Bethlehem Township, New Jersey

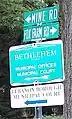
Sign indicating municipal buildings of Bethlehem Township

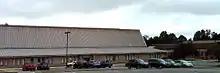

Bethlehem Township is governed under the Township form of New Jersey municipal government, one of 141 municipalities (of the 564) statewide that use this form, the second-most commonly used form of government in the state. The Township Committee is comprised of five members, who are elected directly by the voters at-large in partisan elections to serve three-year terms of office on a staggered basis, with either one or two seats coming up for election each year as part of the November general election in a three-year cycle. At an annual reorganization meeting, the Township Committee selects one of its members to serve as Mayor and another as Deputy Mayor.